Álvaro Obregón, Mexico City

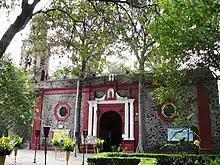
Church in Colonia Chimalistac

The municipality of Álvaro Obregón is located in the west of Mexico City, and has a land surface of 96.17 km, with an elongated shape from northeast to southwest.